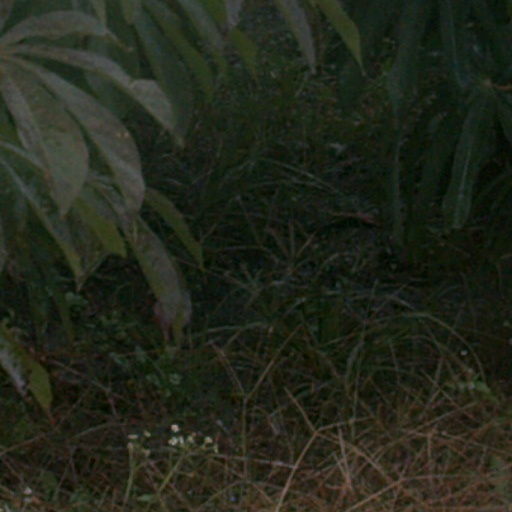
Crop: cassava